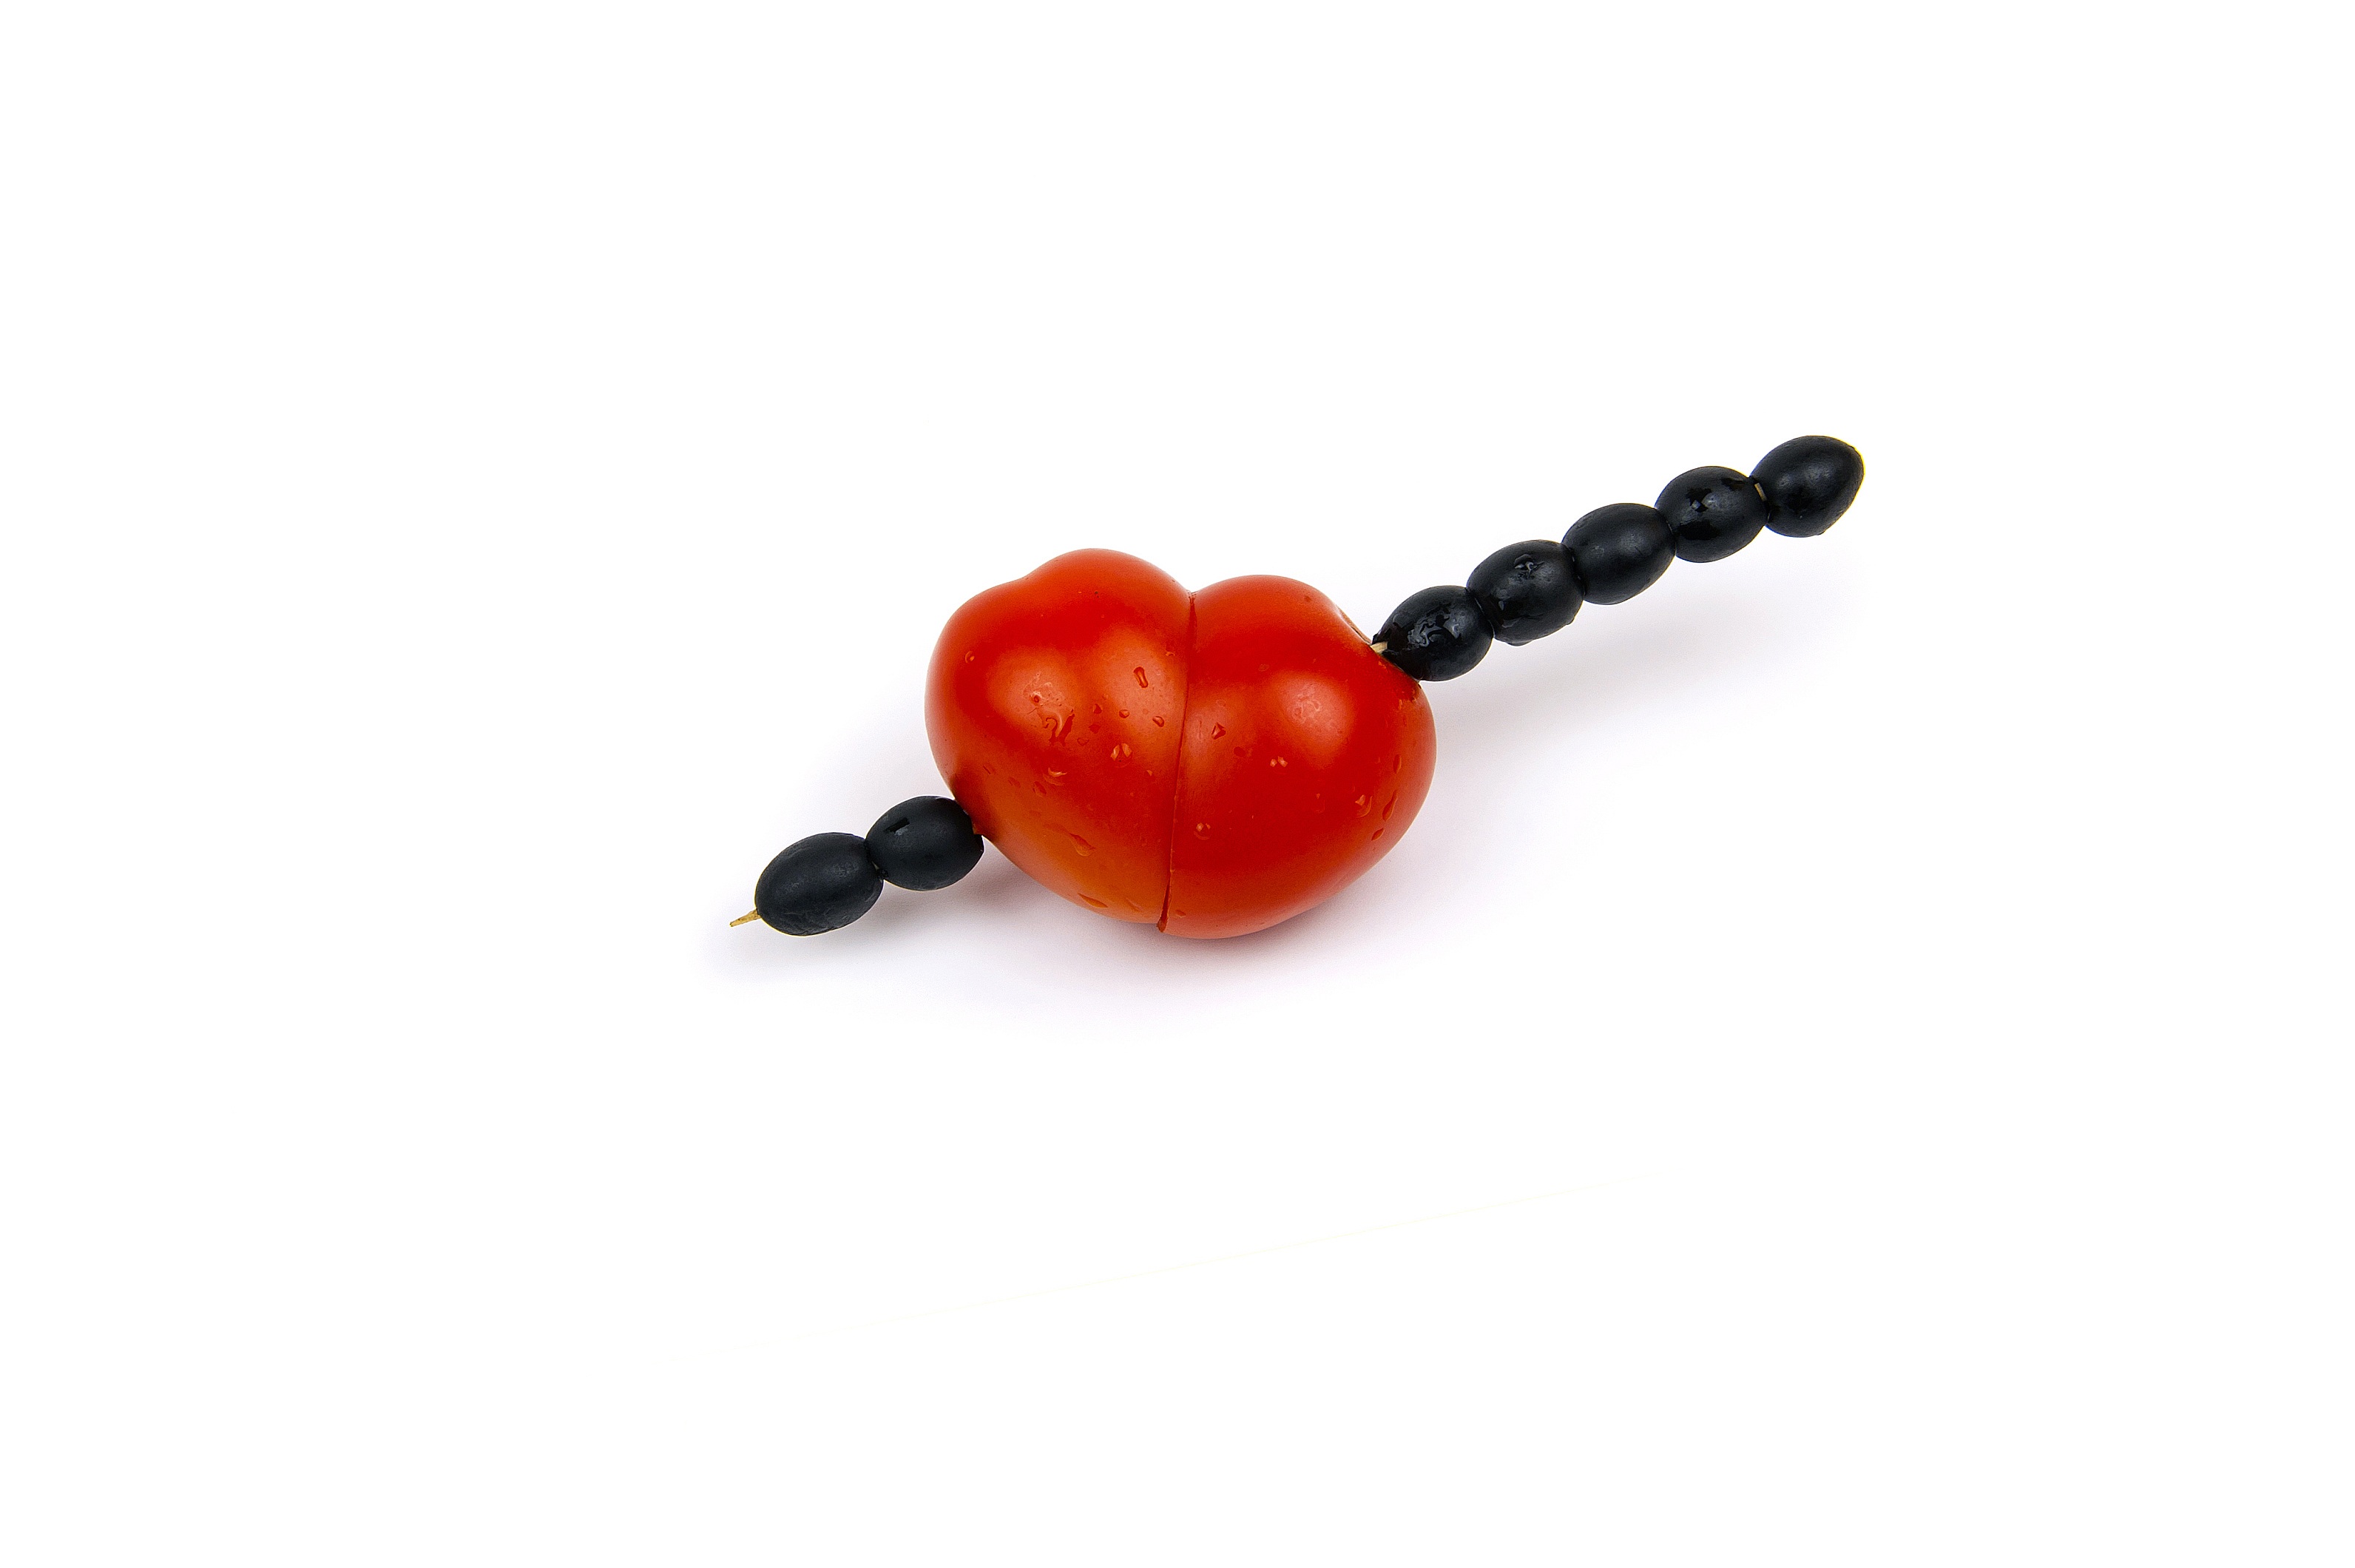
ripe, heart, dish, food, cooking, ingredient, produce, vegetable, fresh, kitchen, gourmet, healthy, delicious, life, feeding, nutrition, tomatoes, raw, olives, diet, gastronomy, nutritious, appetizer, there are